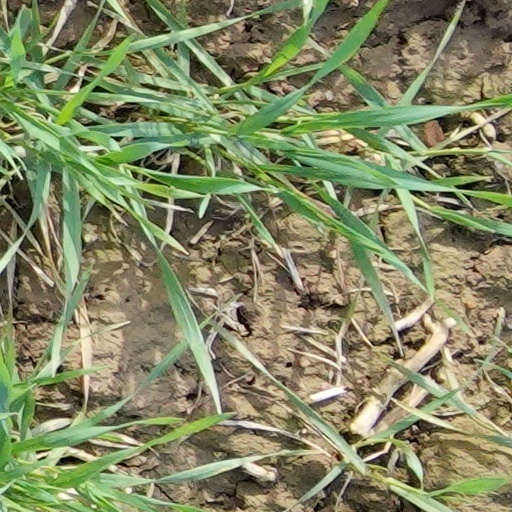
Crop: wheat